Confession (2014 film)

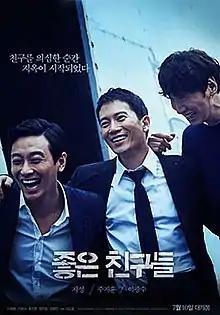
Theatrical poster

Confession is a 2014 South Korean neo-noir crime thriller film starring Ji Sung, Ju Ji-hoon and Lee Kwang-soo.